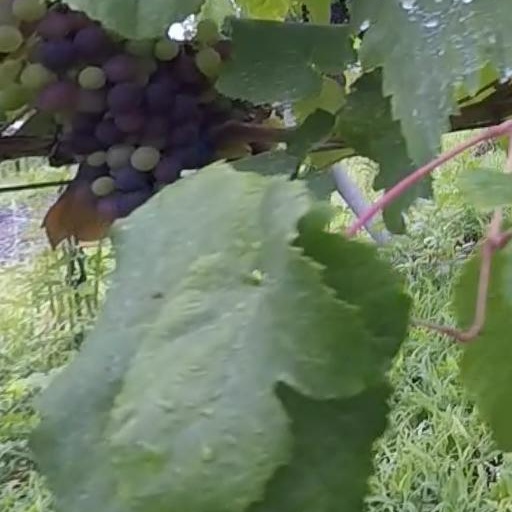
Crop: grape